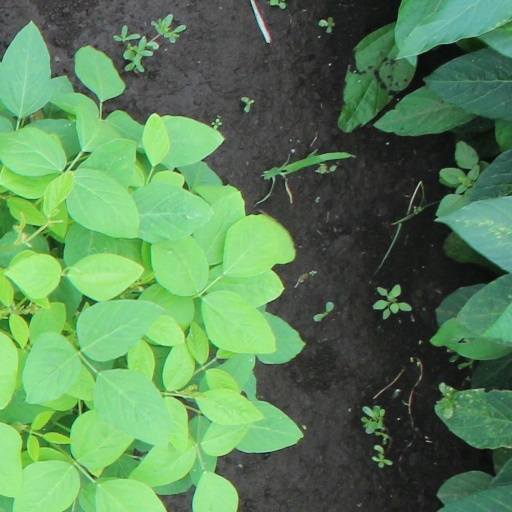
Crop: soybean